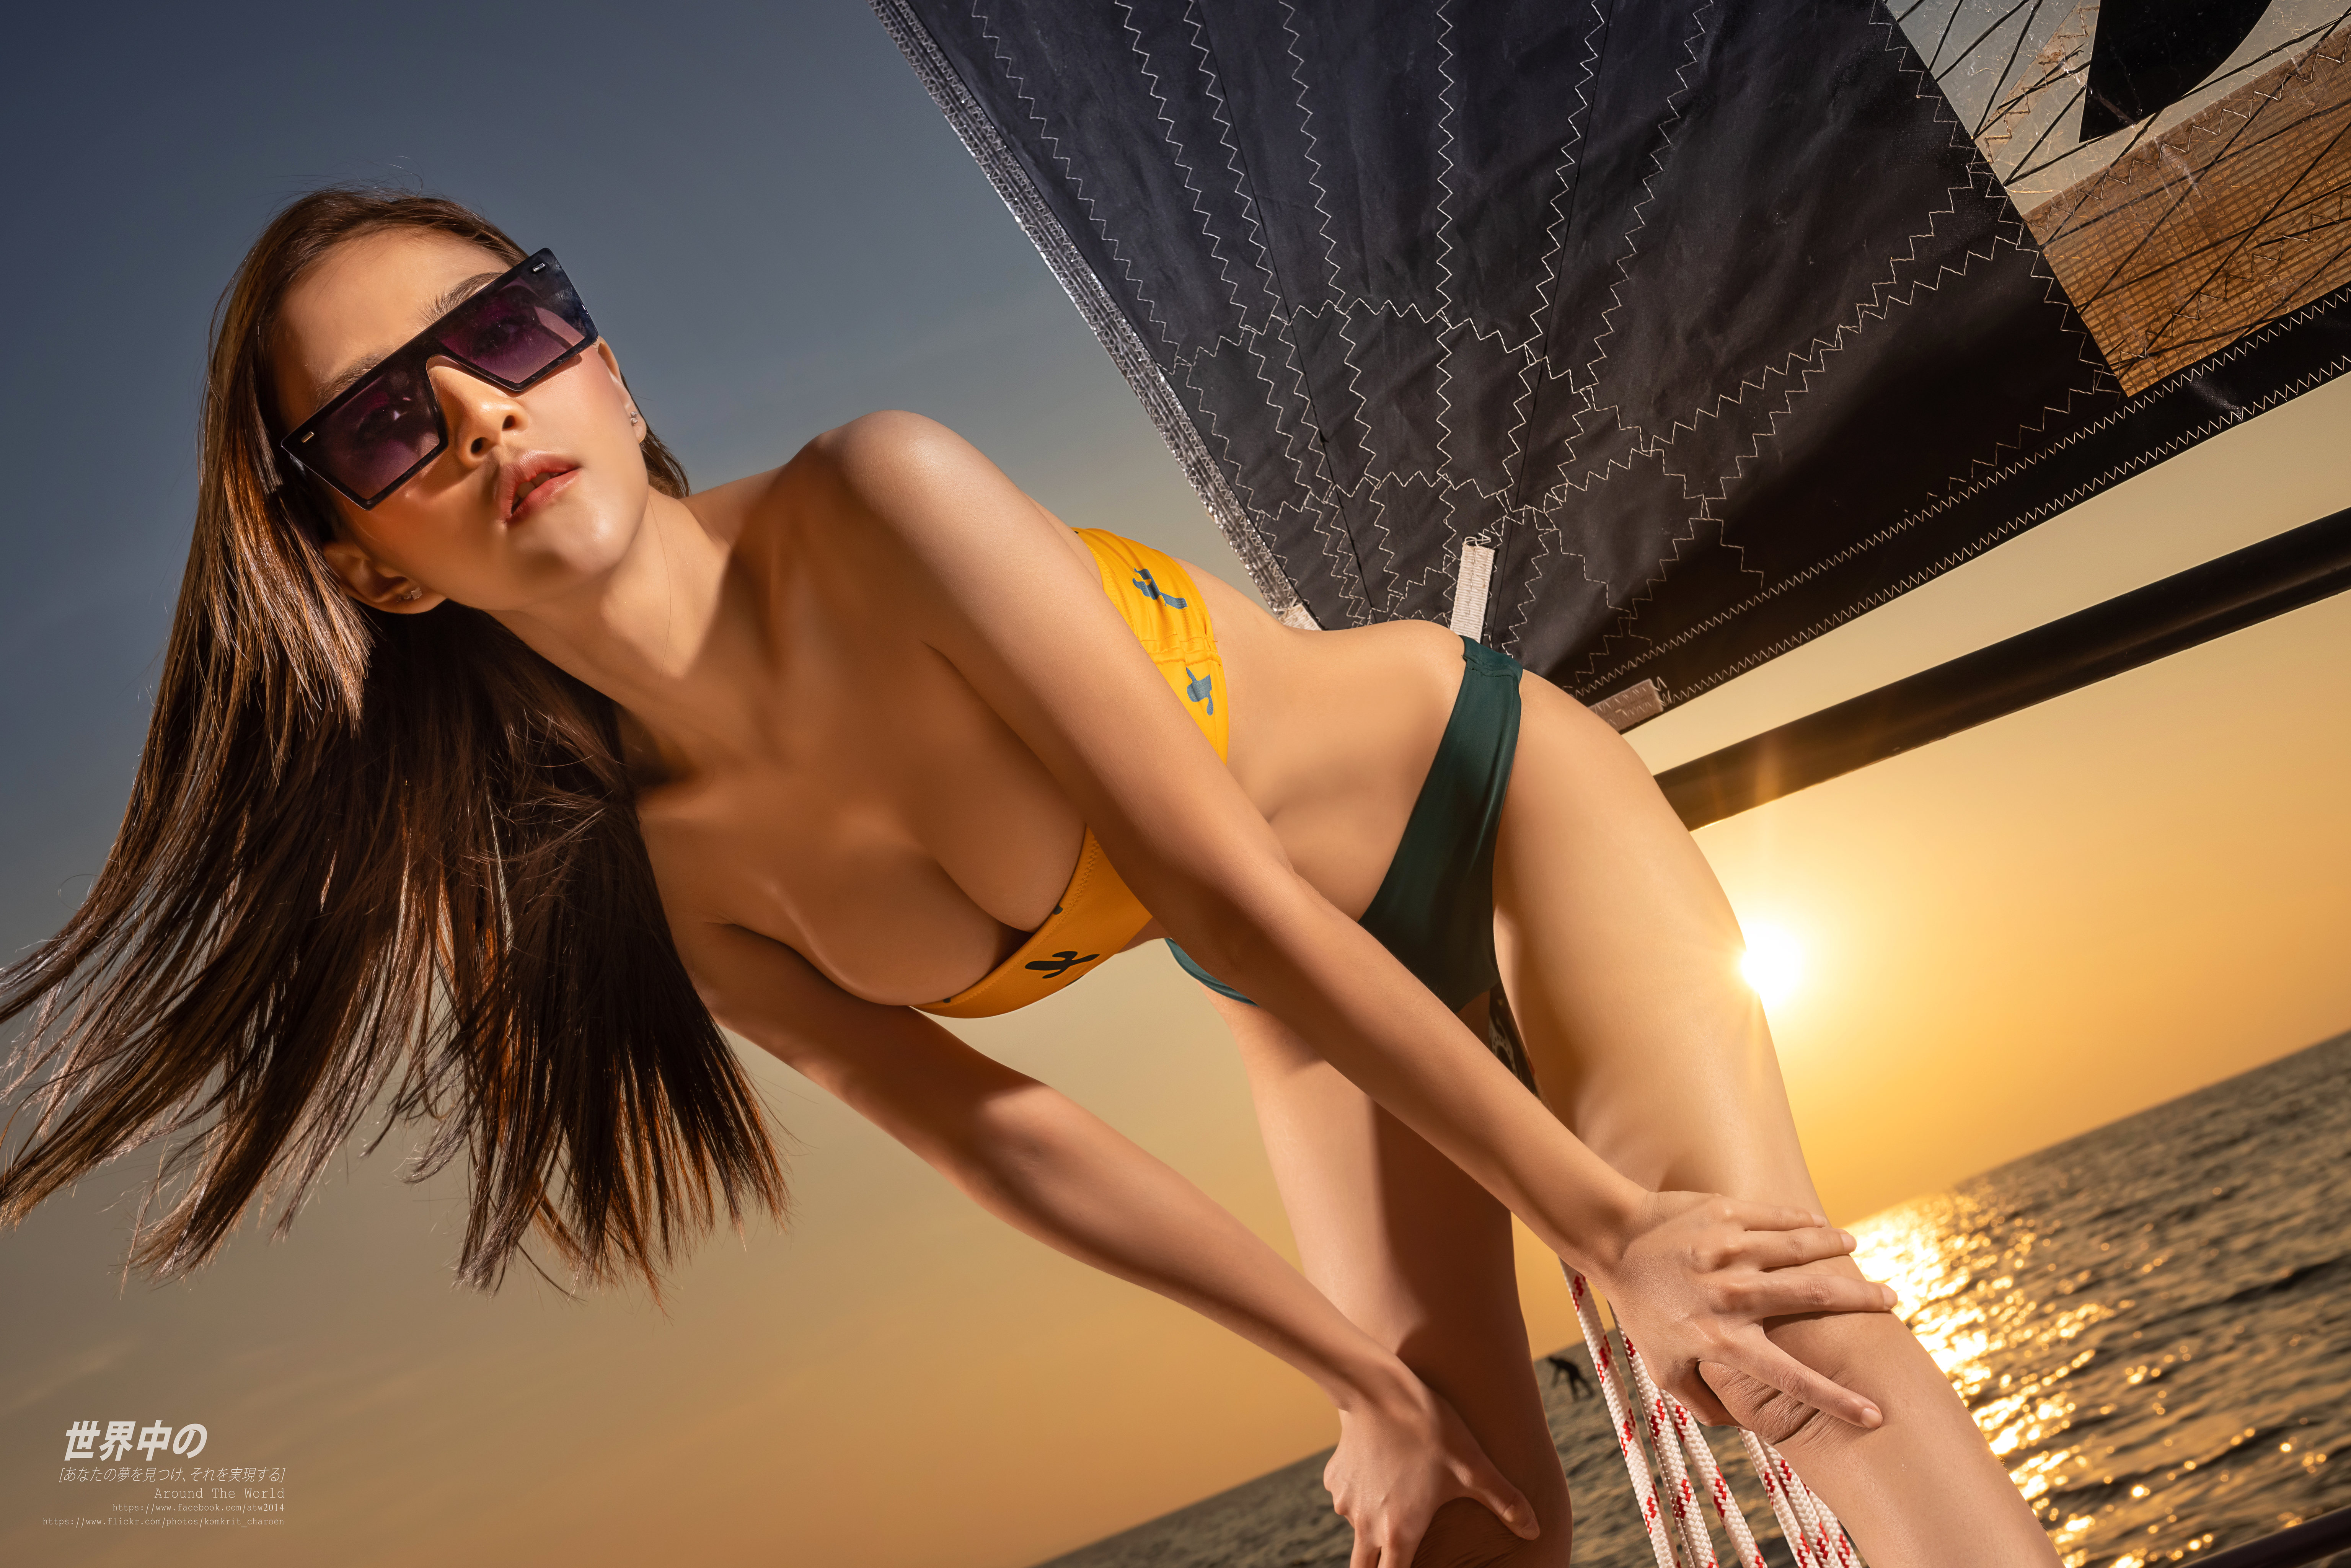
women, lady, model, person, photography, wallpaper, skin, hairstyle, water, muscle, flash photography, fashion, vision care, lighting, dress, sunglasses, thigh, black hair, goggles, fashion design, fun, eyewear, waist, cg artwork, leisure, long hair, human leg, fashion model, sky, lingerie, art model, blond, brown hair, landscape, foot, undergarment, abdomen, bikini, sitting, brassiere, photo shoot, fashion accessory, sandal